Norton Classic

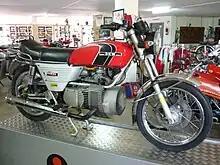
DKW Hercules with the F&S engine that was developed by Garside to become the Norton motor

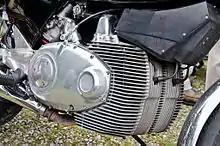
1988 Classic air cooled engine

While its engine was revolutionary, in other respects, such as appearance, suspension and brakes, the Norton Classic was a conventional twin-shock roadster. The fork stanchions were protected by rubber gaiters; and a full enclosure protected the final-drive chain. The air-cooled Classic was lighter and more powerful than its only Wankel competitor in production, the over-complicated single-rotor Suzuki RE-5 motorcycle (which had liquid-cooled jackets and an oil-cooled rotor).